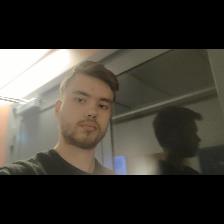
Label: Human